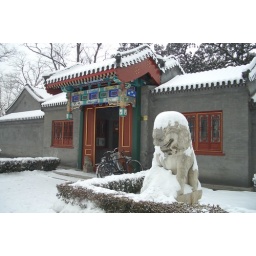
snow covered lion in front of classroom